Pavurallakonda

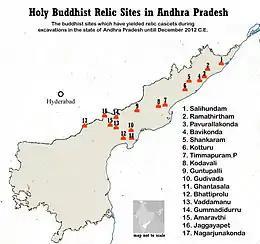
Holy relic sites map of Andhra Pradesh

Pavurallakonda or Pavurallabodu is a hill popularly known as Narasimhaswamy Konda. It is located near Bheemunipatnam, about 25 km north of Visakhapatnam, Andhra Pradesh, India.